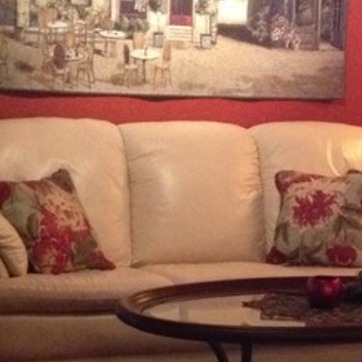
Material: leather